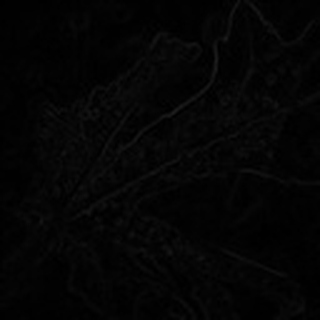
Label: cotton_aphids